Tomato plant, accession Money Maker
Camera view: horizontal (90 deg, fisheye); turntable rotation: 300 degrees
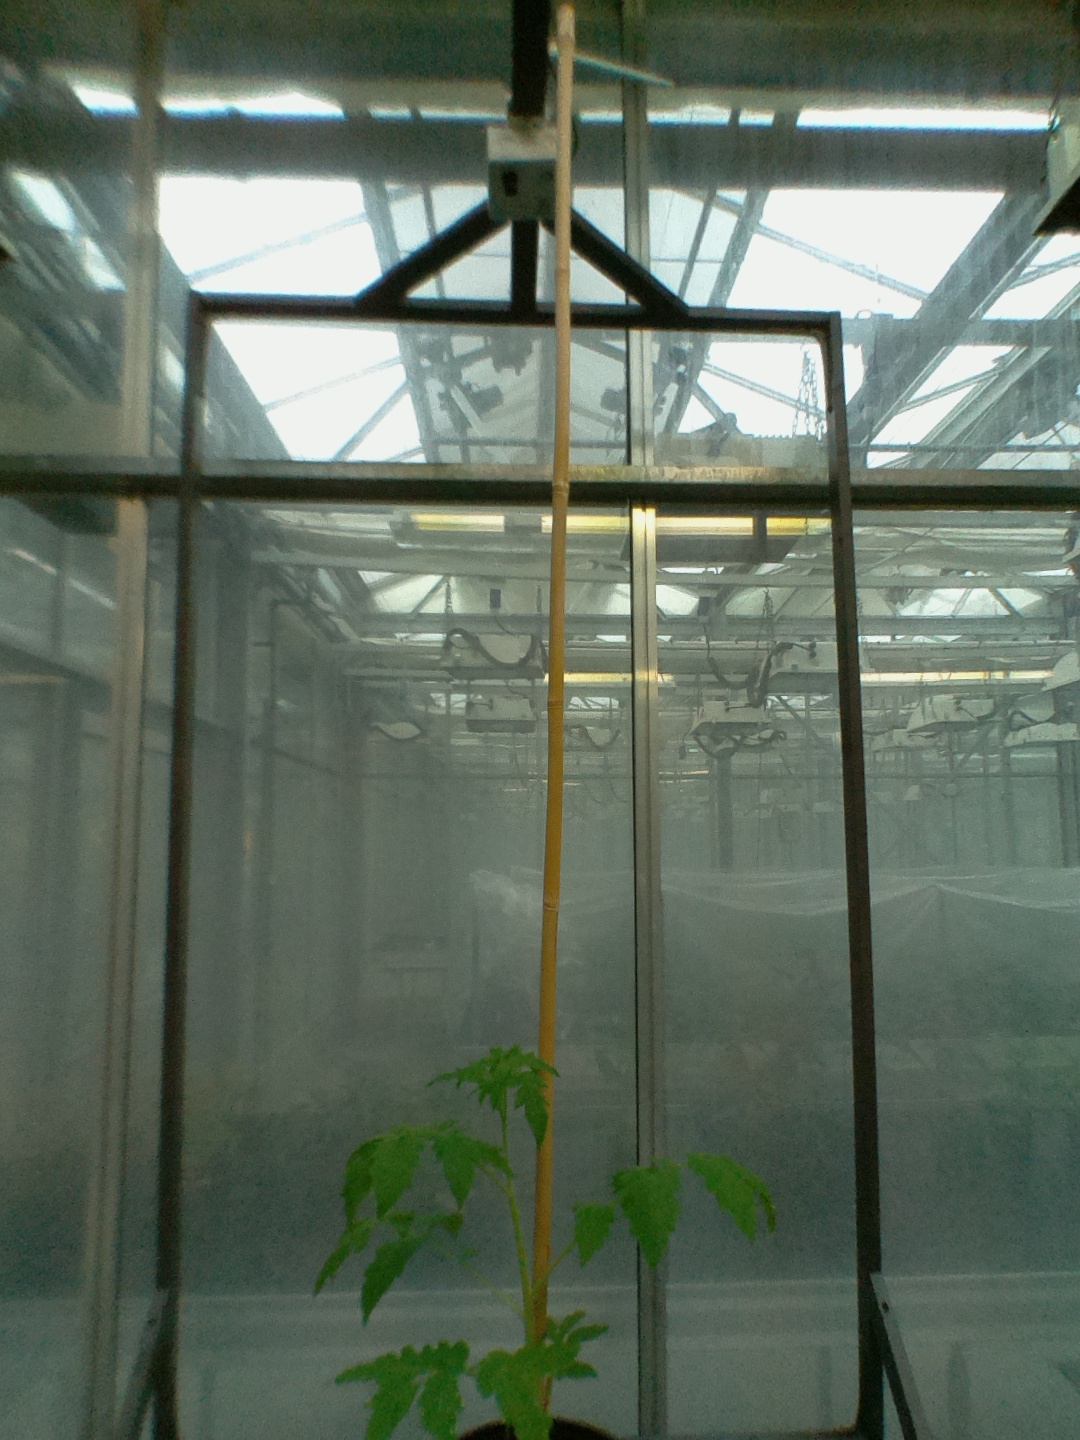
BBCH growth stage 13: 6 of true leaves visible